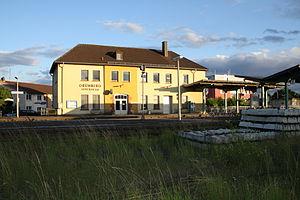
Station de Grünberg, Juillet 2012